New Victory Theater

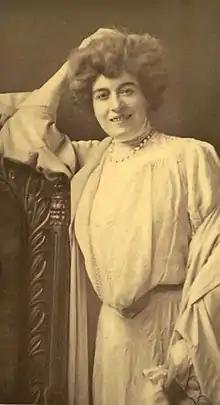
Mrs. Leslie Carter, who starred in many of the Belasco Theatre's shows

Belasco renamed the theater after himself, and it reopened on September 29, 1902, with the play "Du Barry" featuring Mrs. Carter. One of the renovated theater's early successes was Belasco's play "The Darling of the Gods", which opened in December 1902 and lasted for 182 performances. Belasco's play "Sweet Kitty Bellairs" opened at the theater in December 1903, running for more than 300 performances, followed by "The Music Master" the next year. The theater's other plays included "The Girl of the Golden West" in 1905; "The Rose of the Rancho" in 1906; "The Warrens of Virginia" in 1907; and "The Devil" in 1909. Although Belasco was involved in many of these productions, the extent of his involvement varied widely. George Arliss, Cecil B. DeMille, Mary Pickford, and Tyrone Power Sr. were among the other actors who appeared at the Belasco in its early years. By 1906, Belasco was unsure whether he would be able to renew his lease on his namesake theater, so he decided to develop the Stuyvesant Theatre on 44th Street, incorporating many of the innovations that he had developed at the 42nd Street theater.